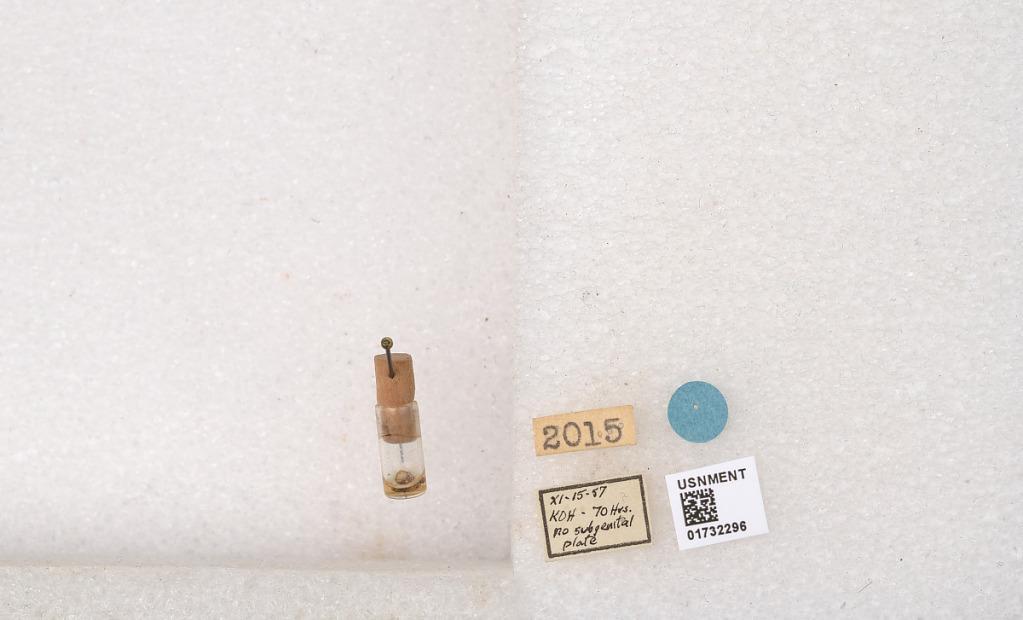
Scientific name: Xylocopa (Notoxylocopa) tabaniformis azteca Cresson
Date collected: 1957-11-15